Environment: real
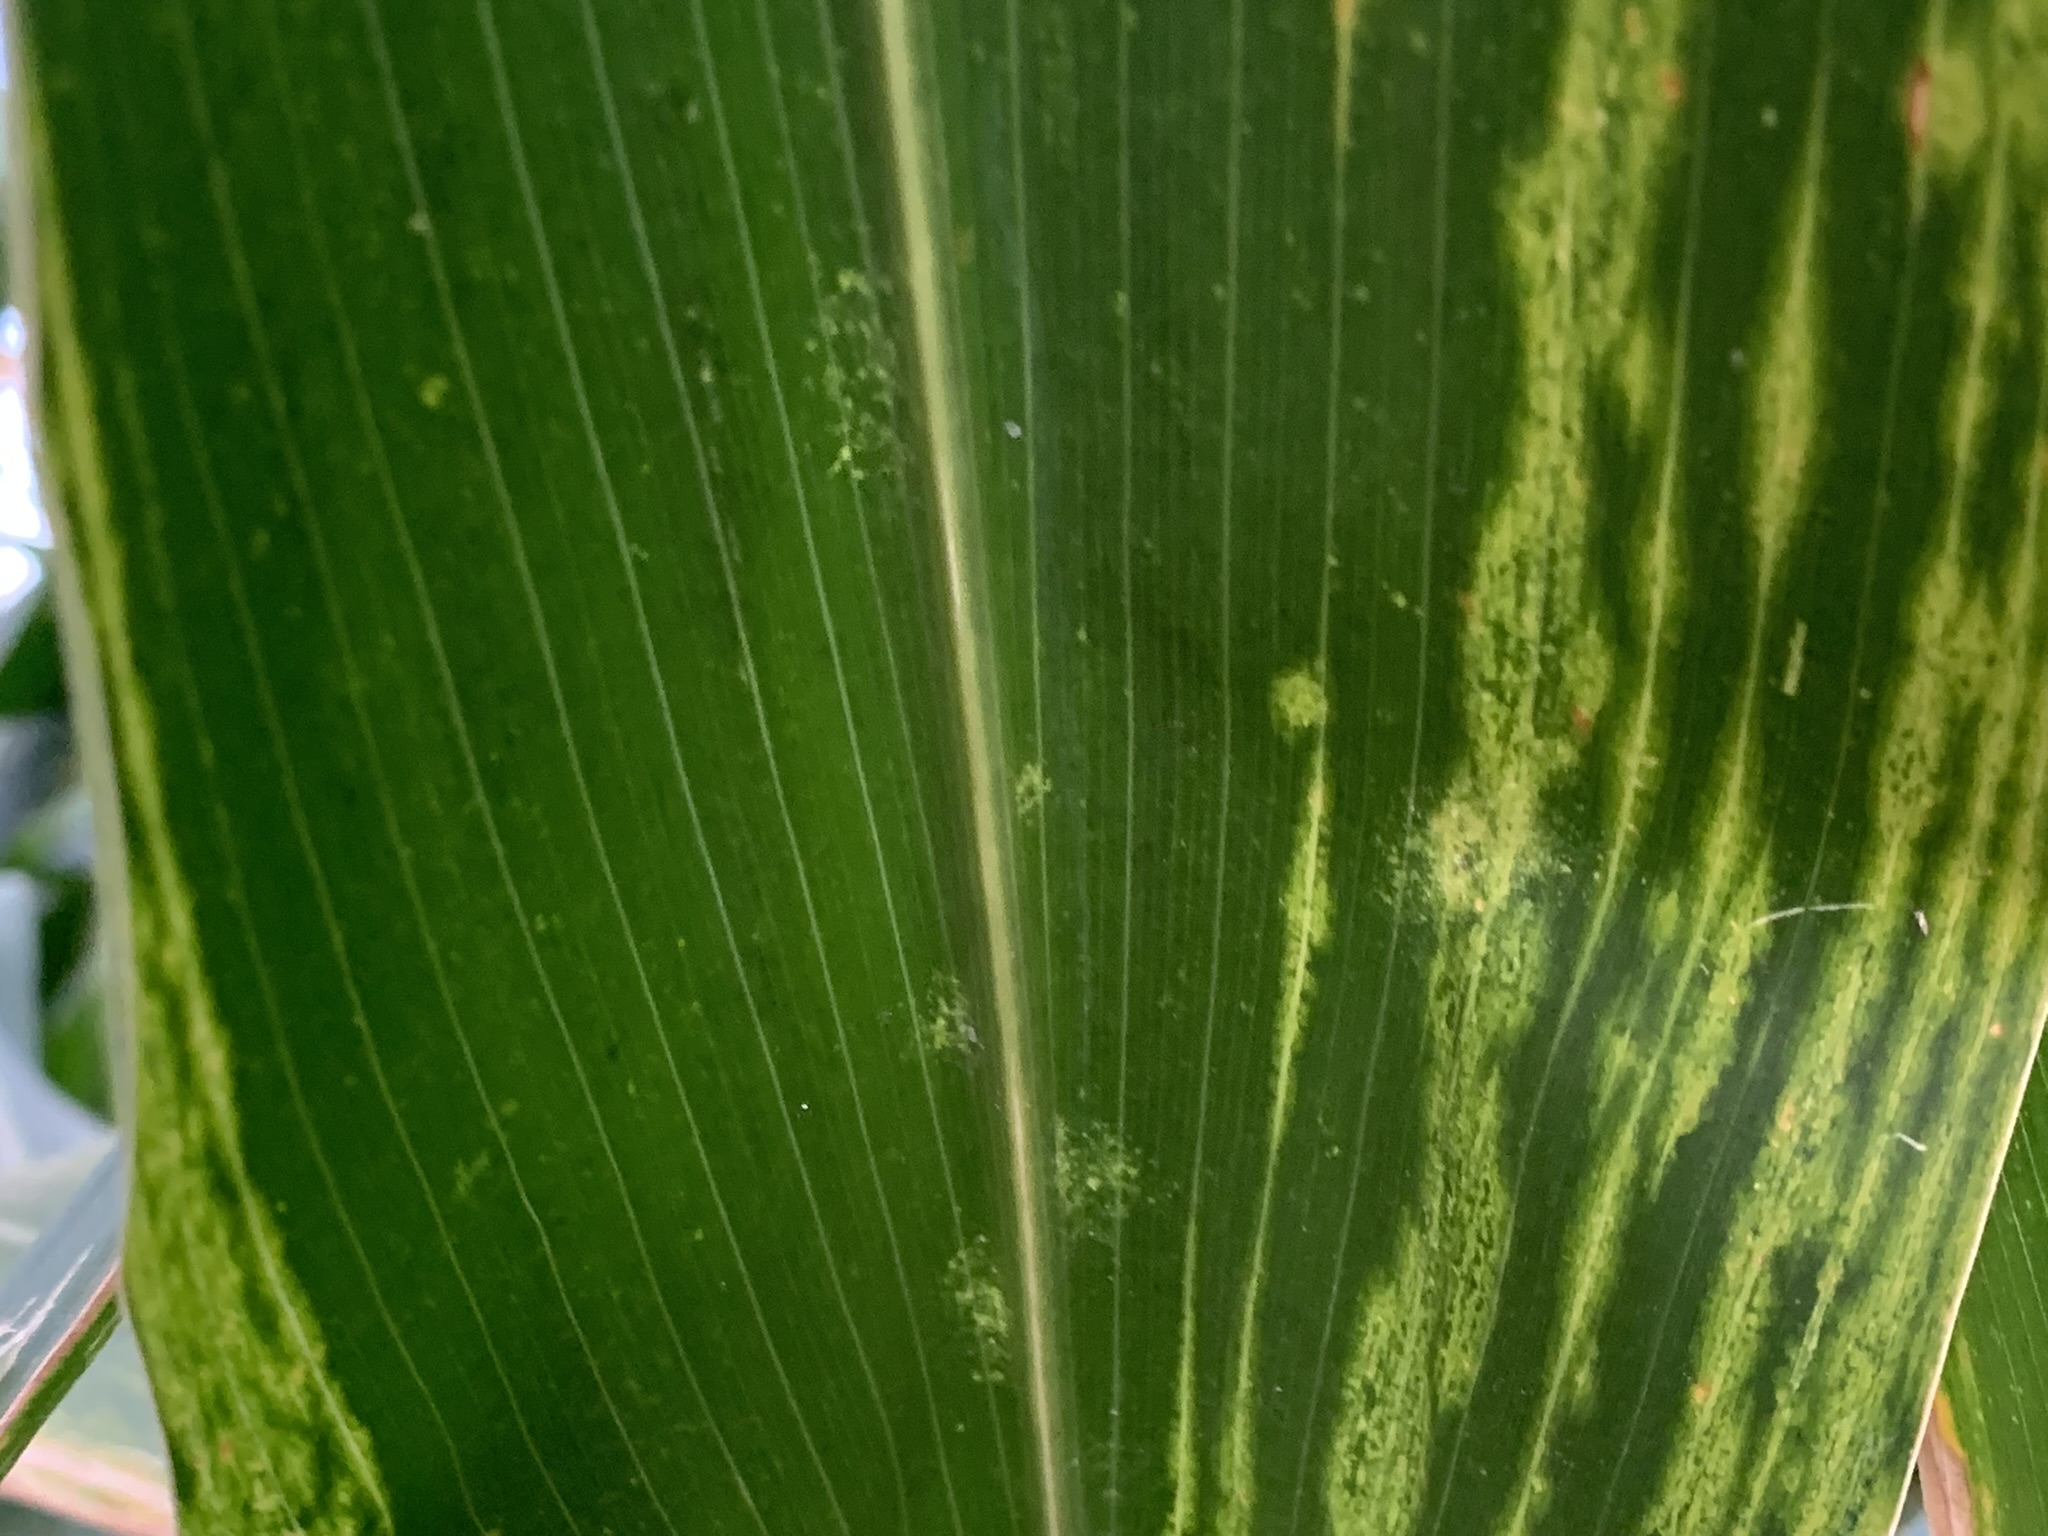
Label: lethal_necrosis